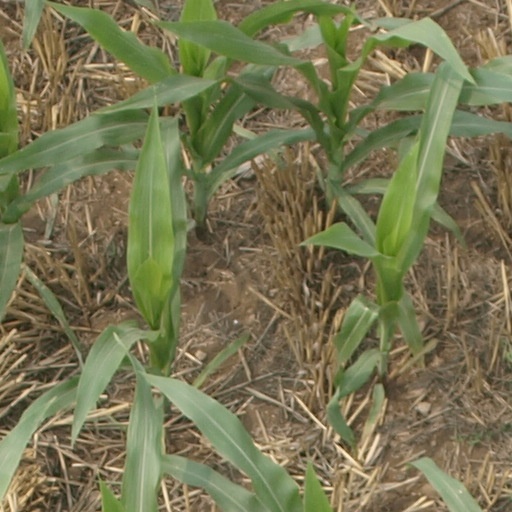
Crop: maize; corn